Haminoeoidea

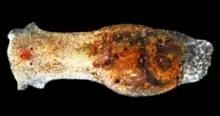
Live "Haminoea" sp.

The soft parts of the animals can retract completely or partially into their shells, and yet this offers them scant protection, because the aperture is rather wide and there is no operculum. Furthermore, the shell is very fragile and can easily be crushed by a predator.